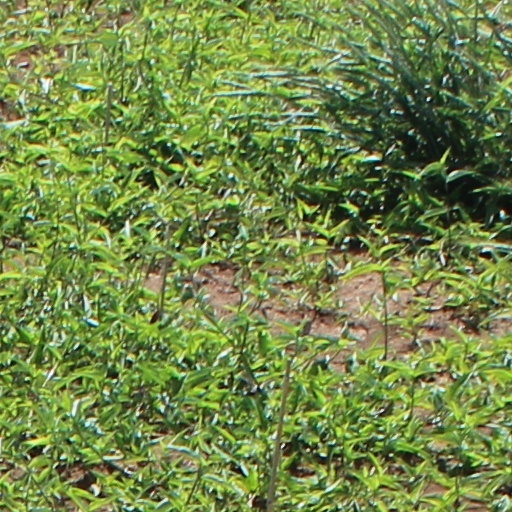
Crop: wheat